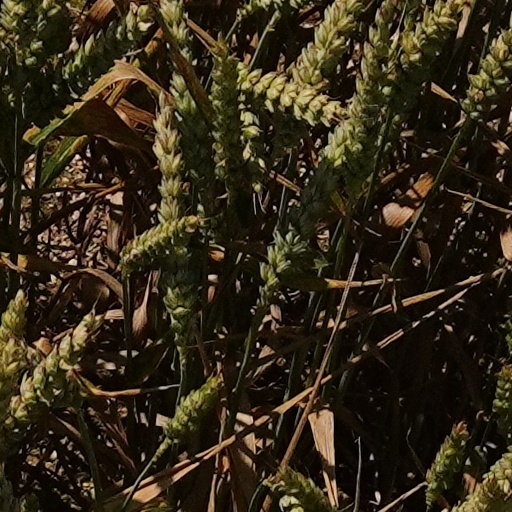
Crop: wheat